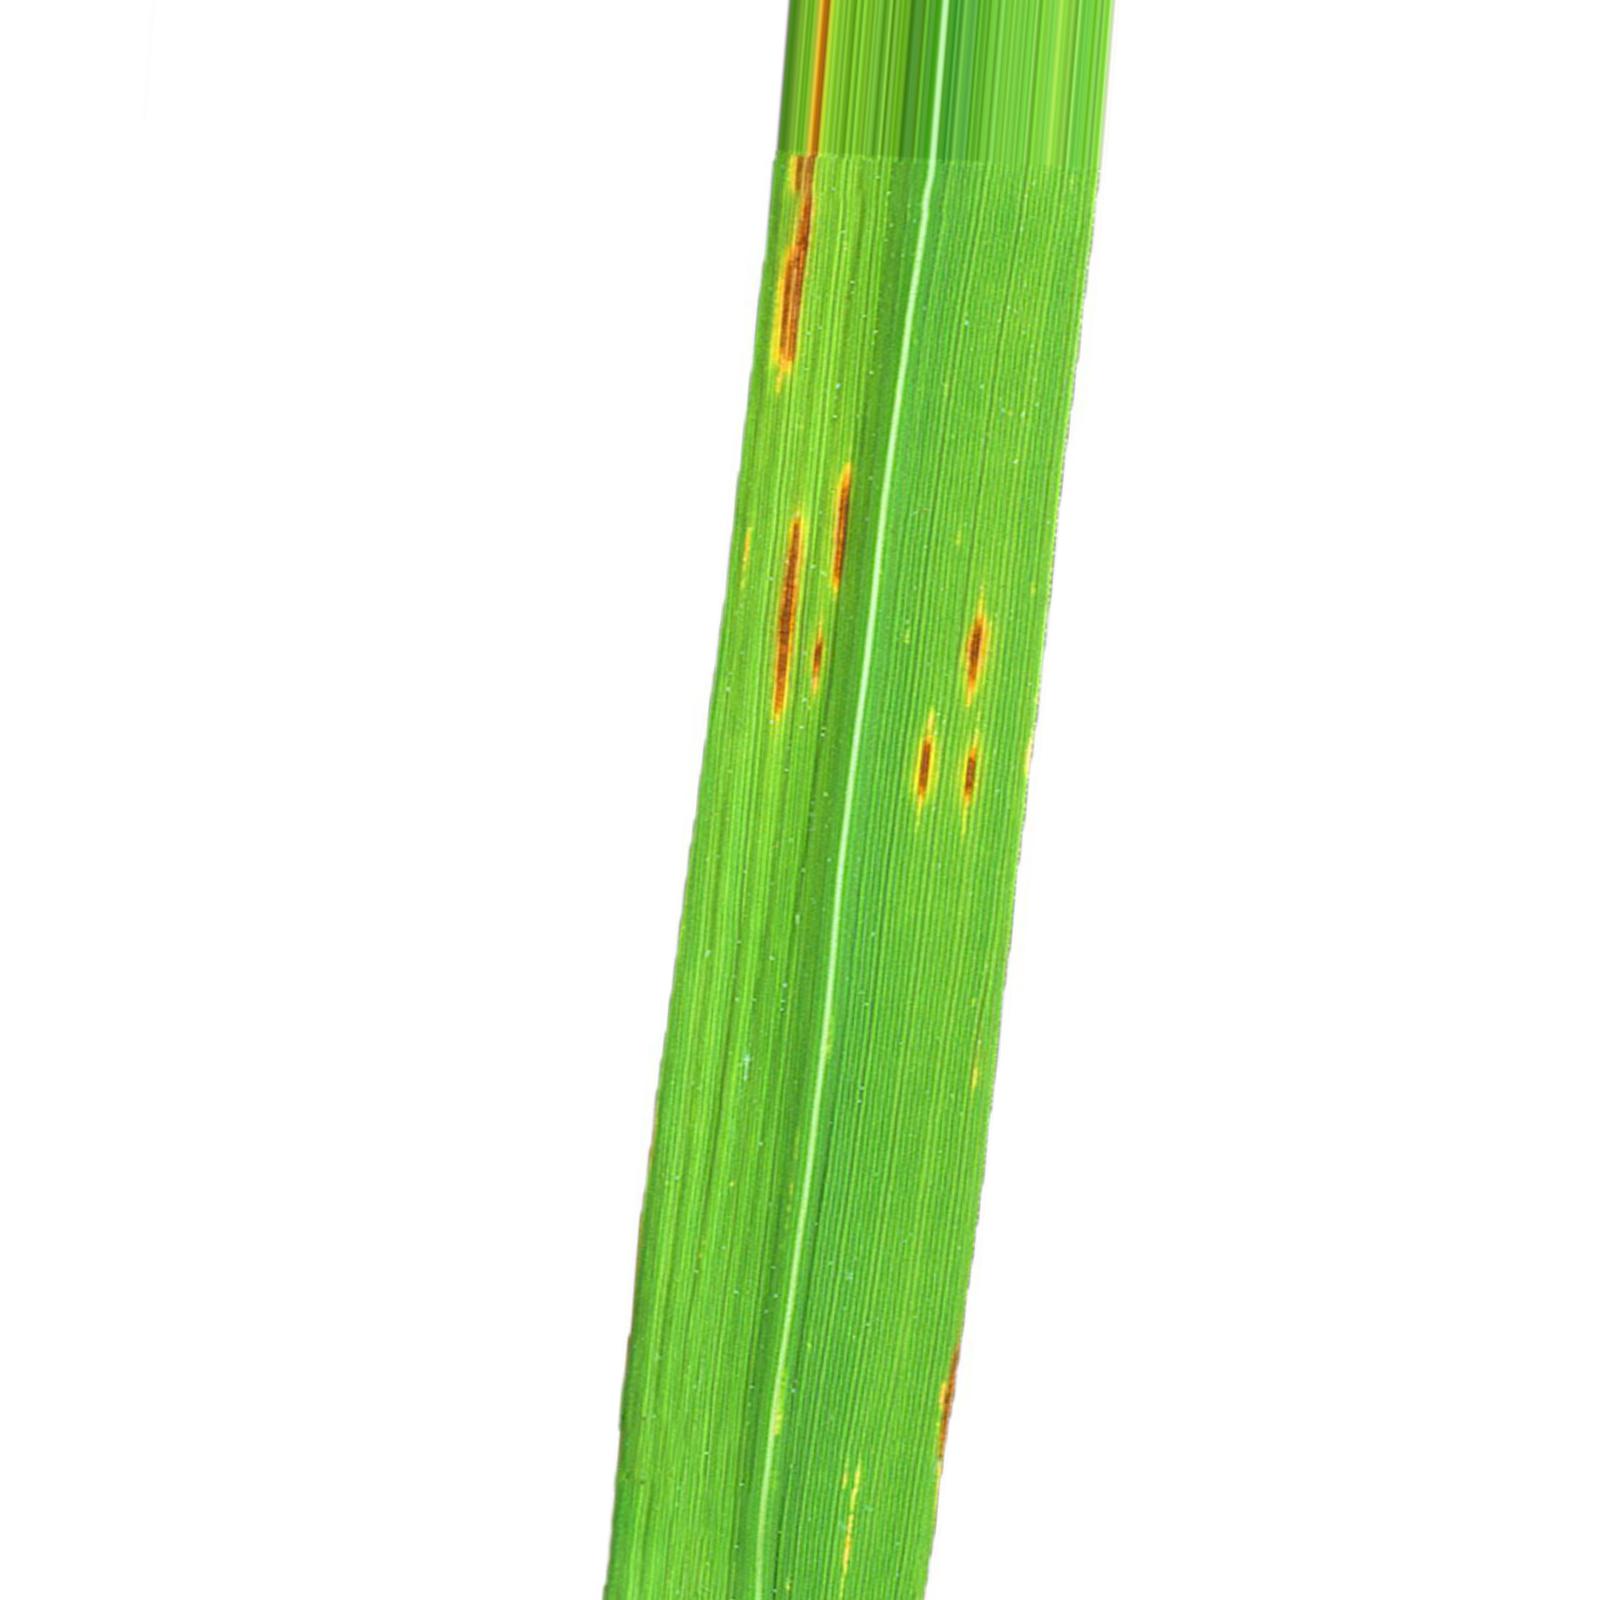
Nhãn: Bệnh Gạch Nâu ( Narrow Brown Spot )